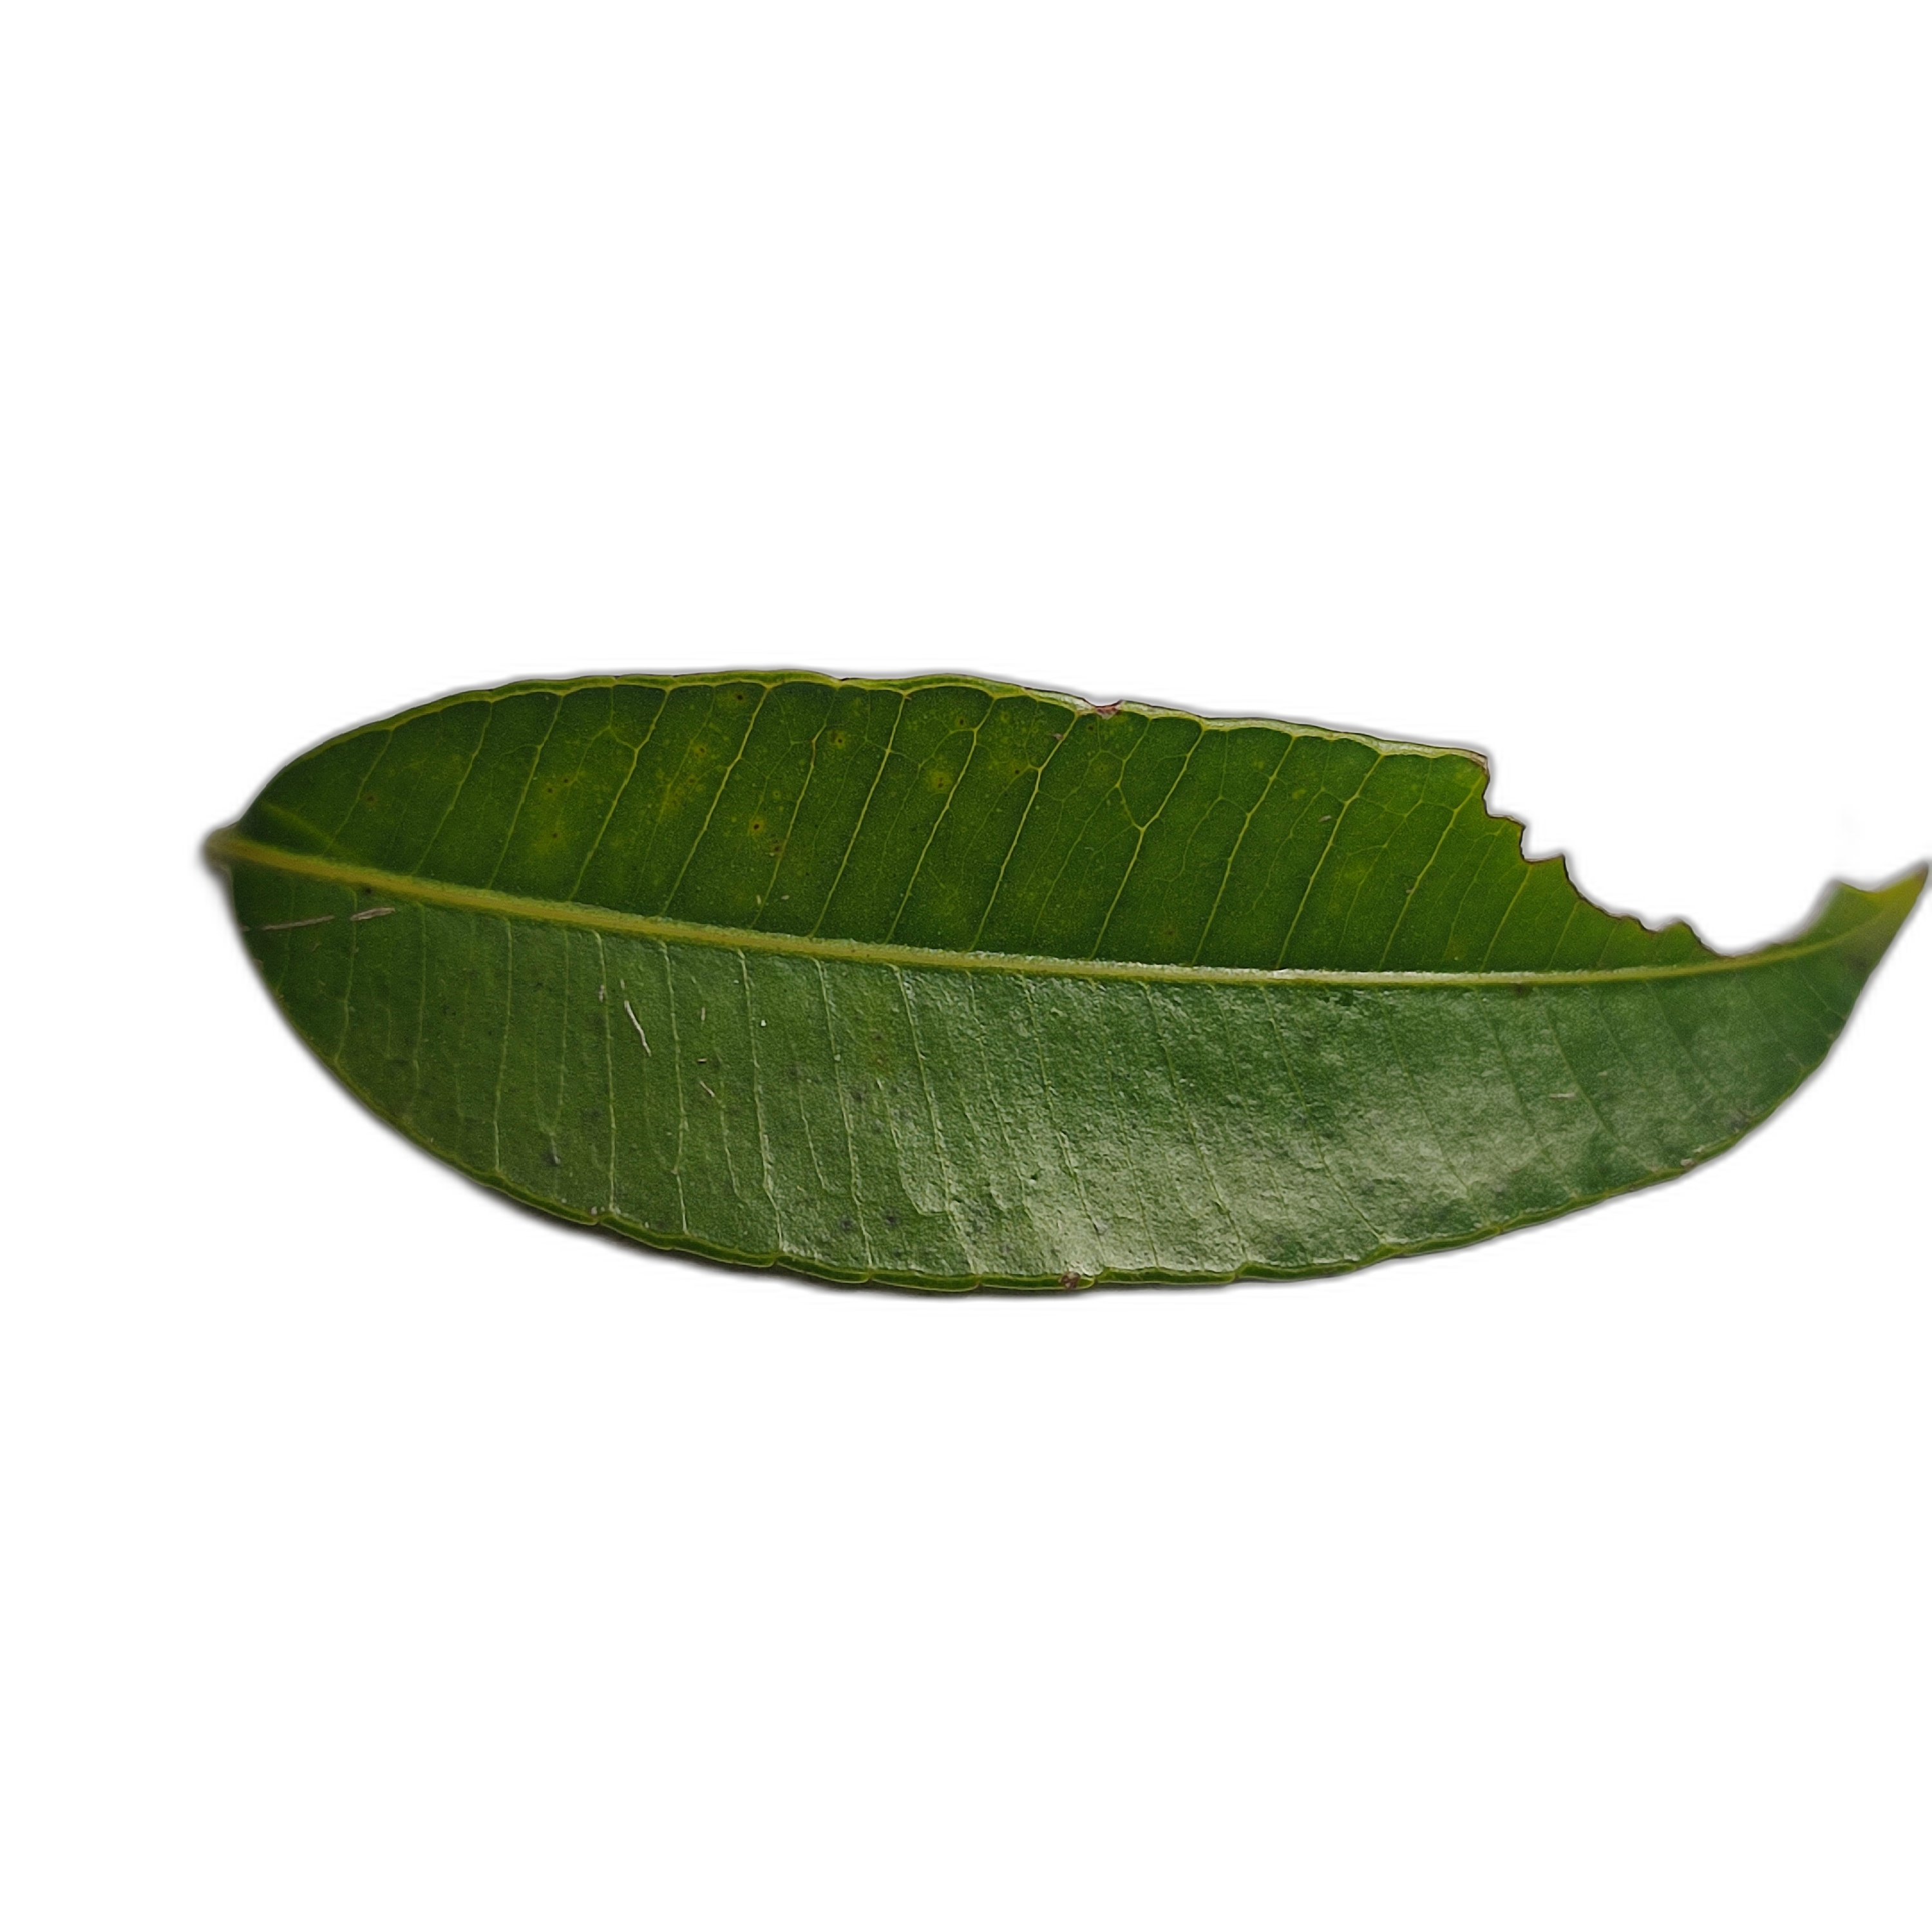
Label: not_healthy